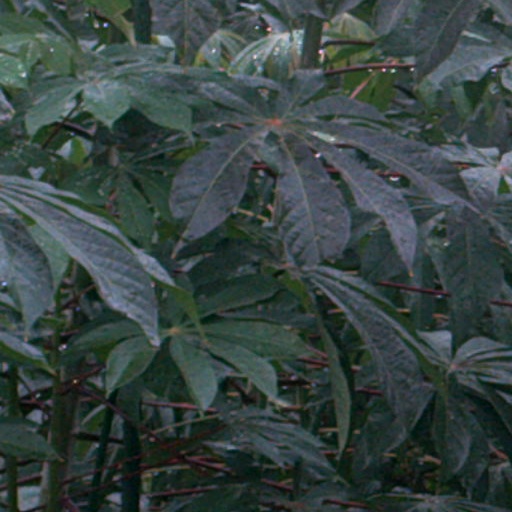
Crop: cassava